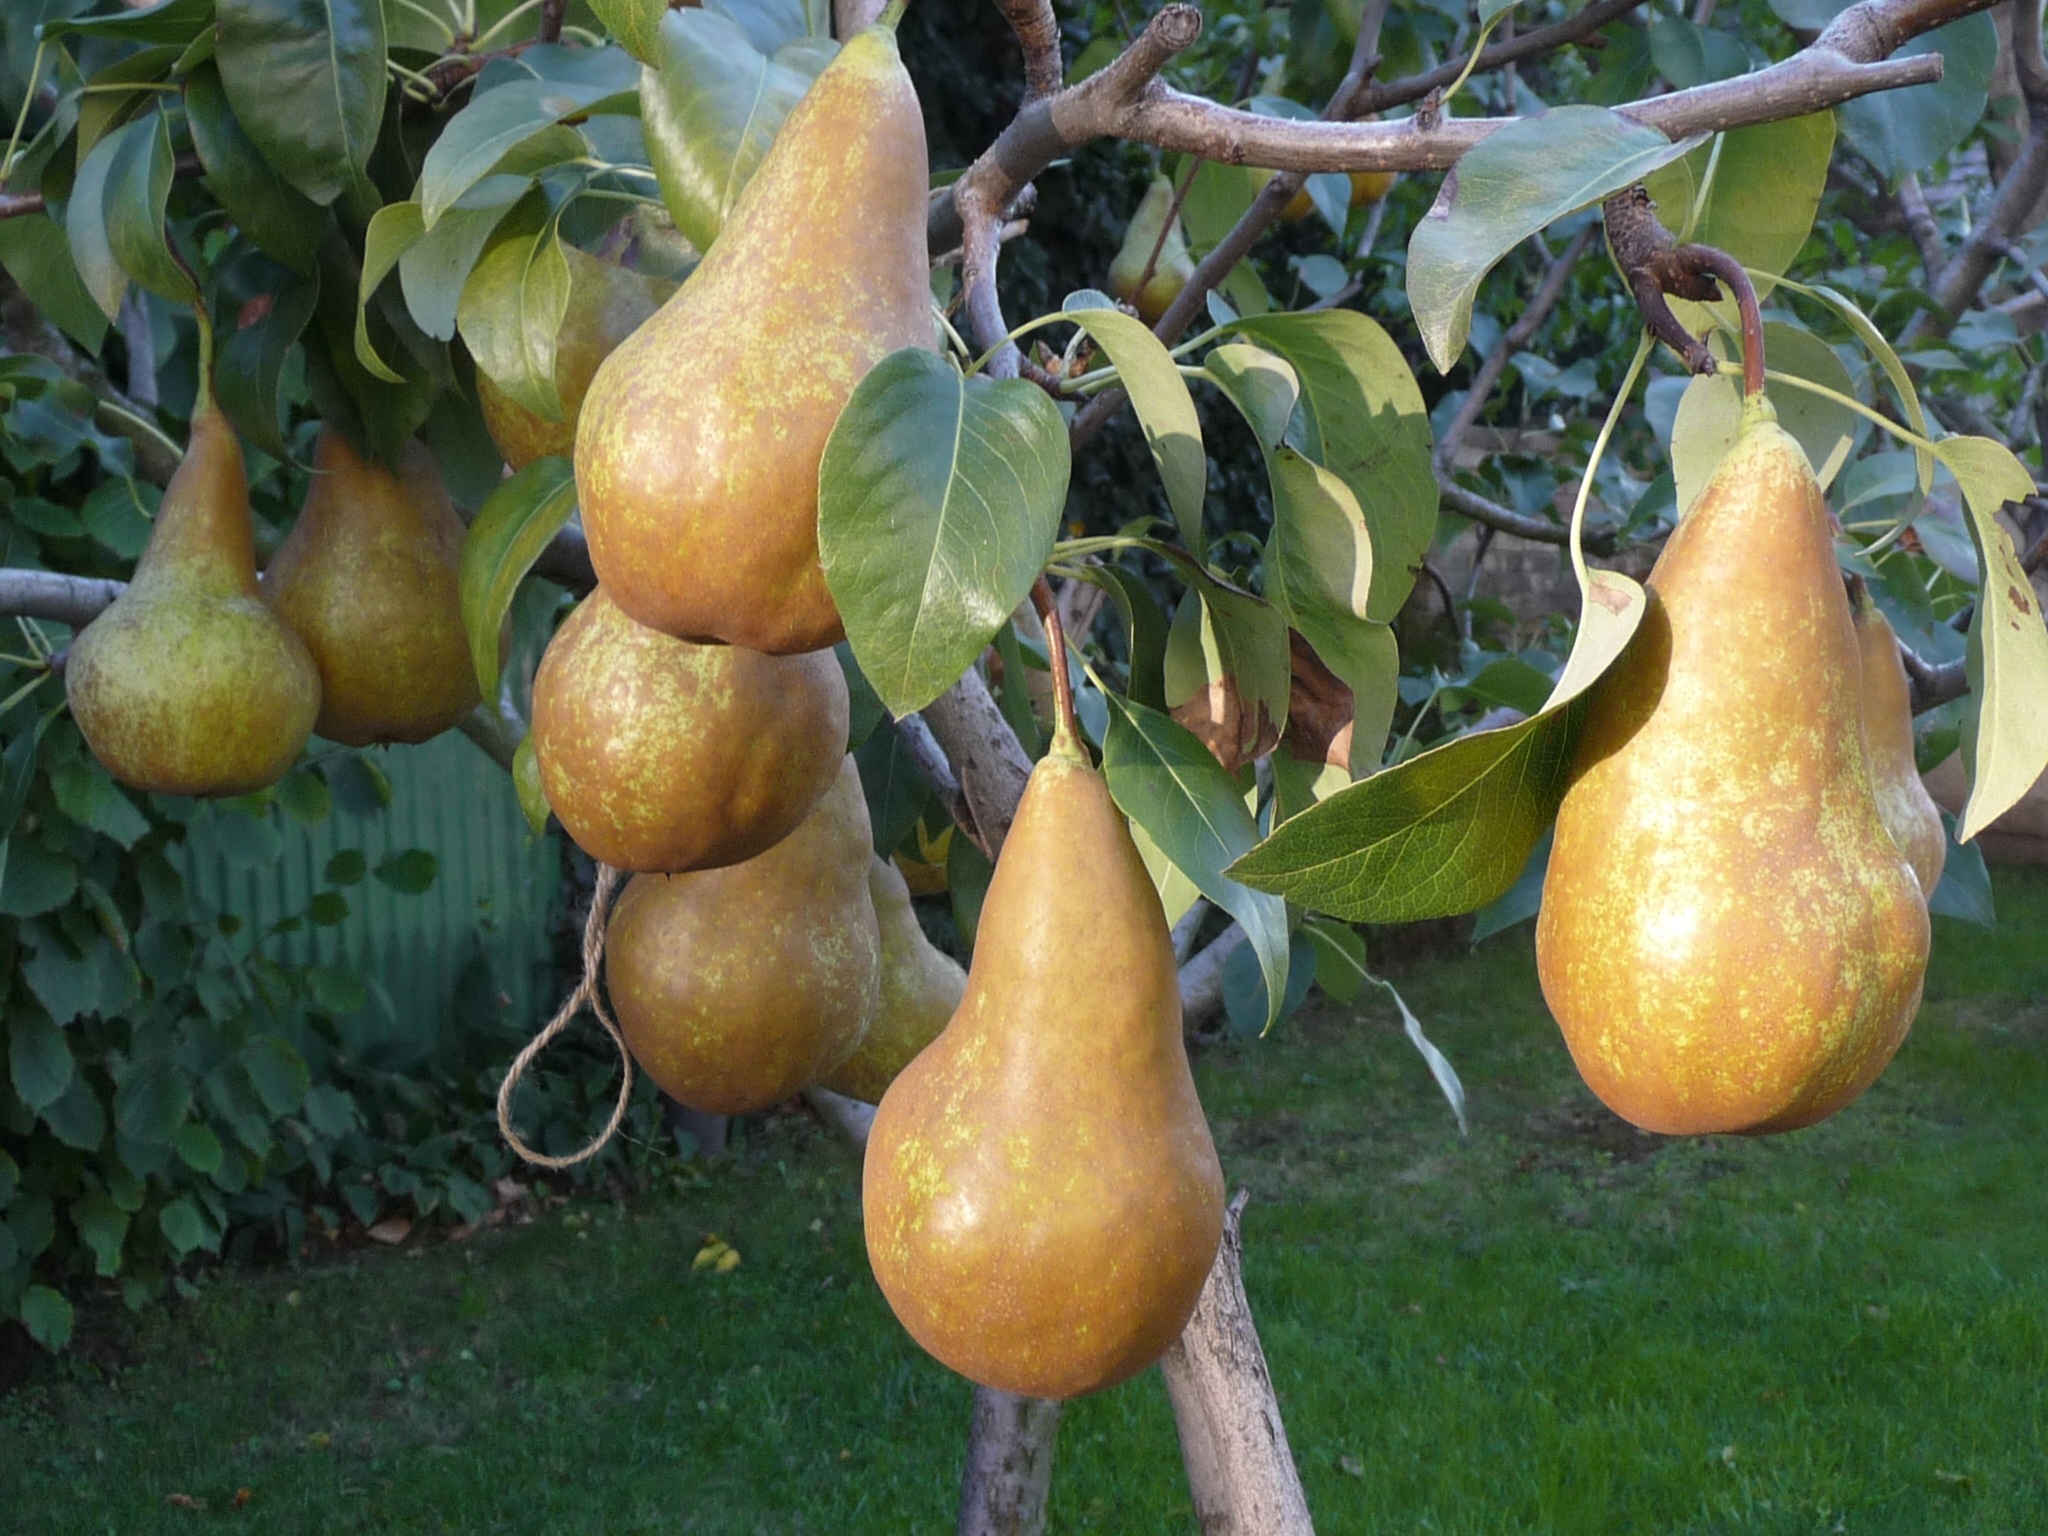
plant, wood, fruit, food, produce, autumn, pear, gourd, fruit tree, flowering plant, land plant